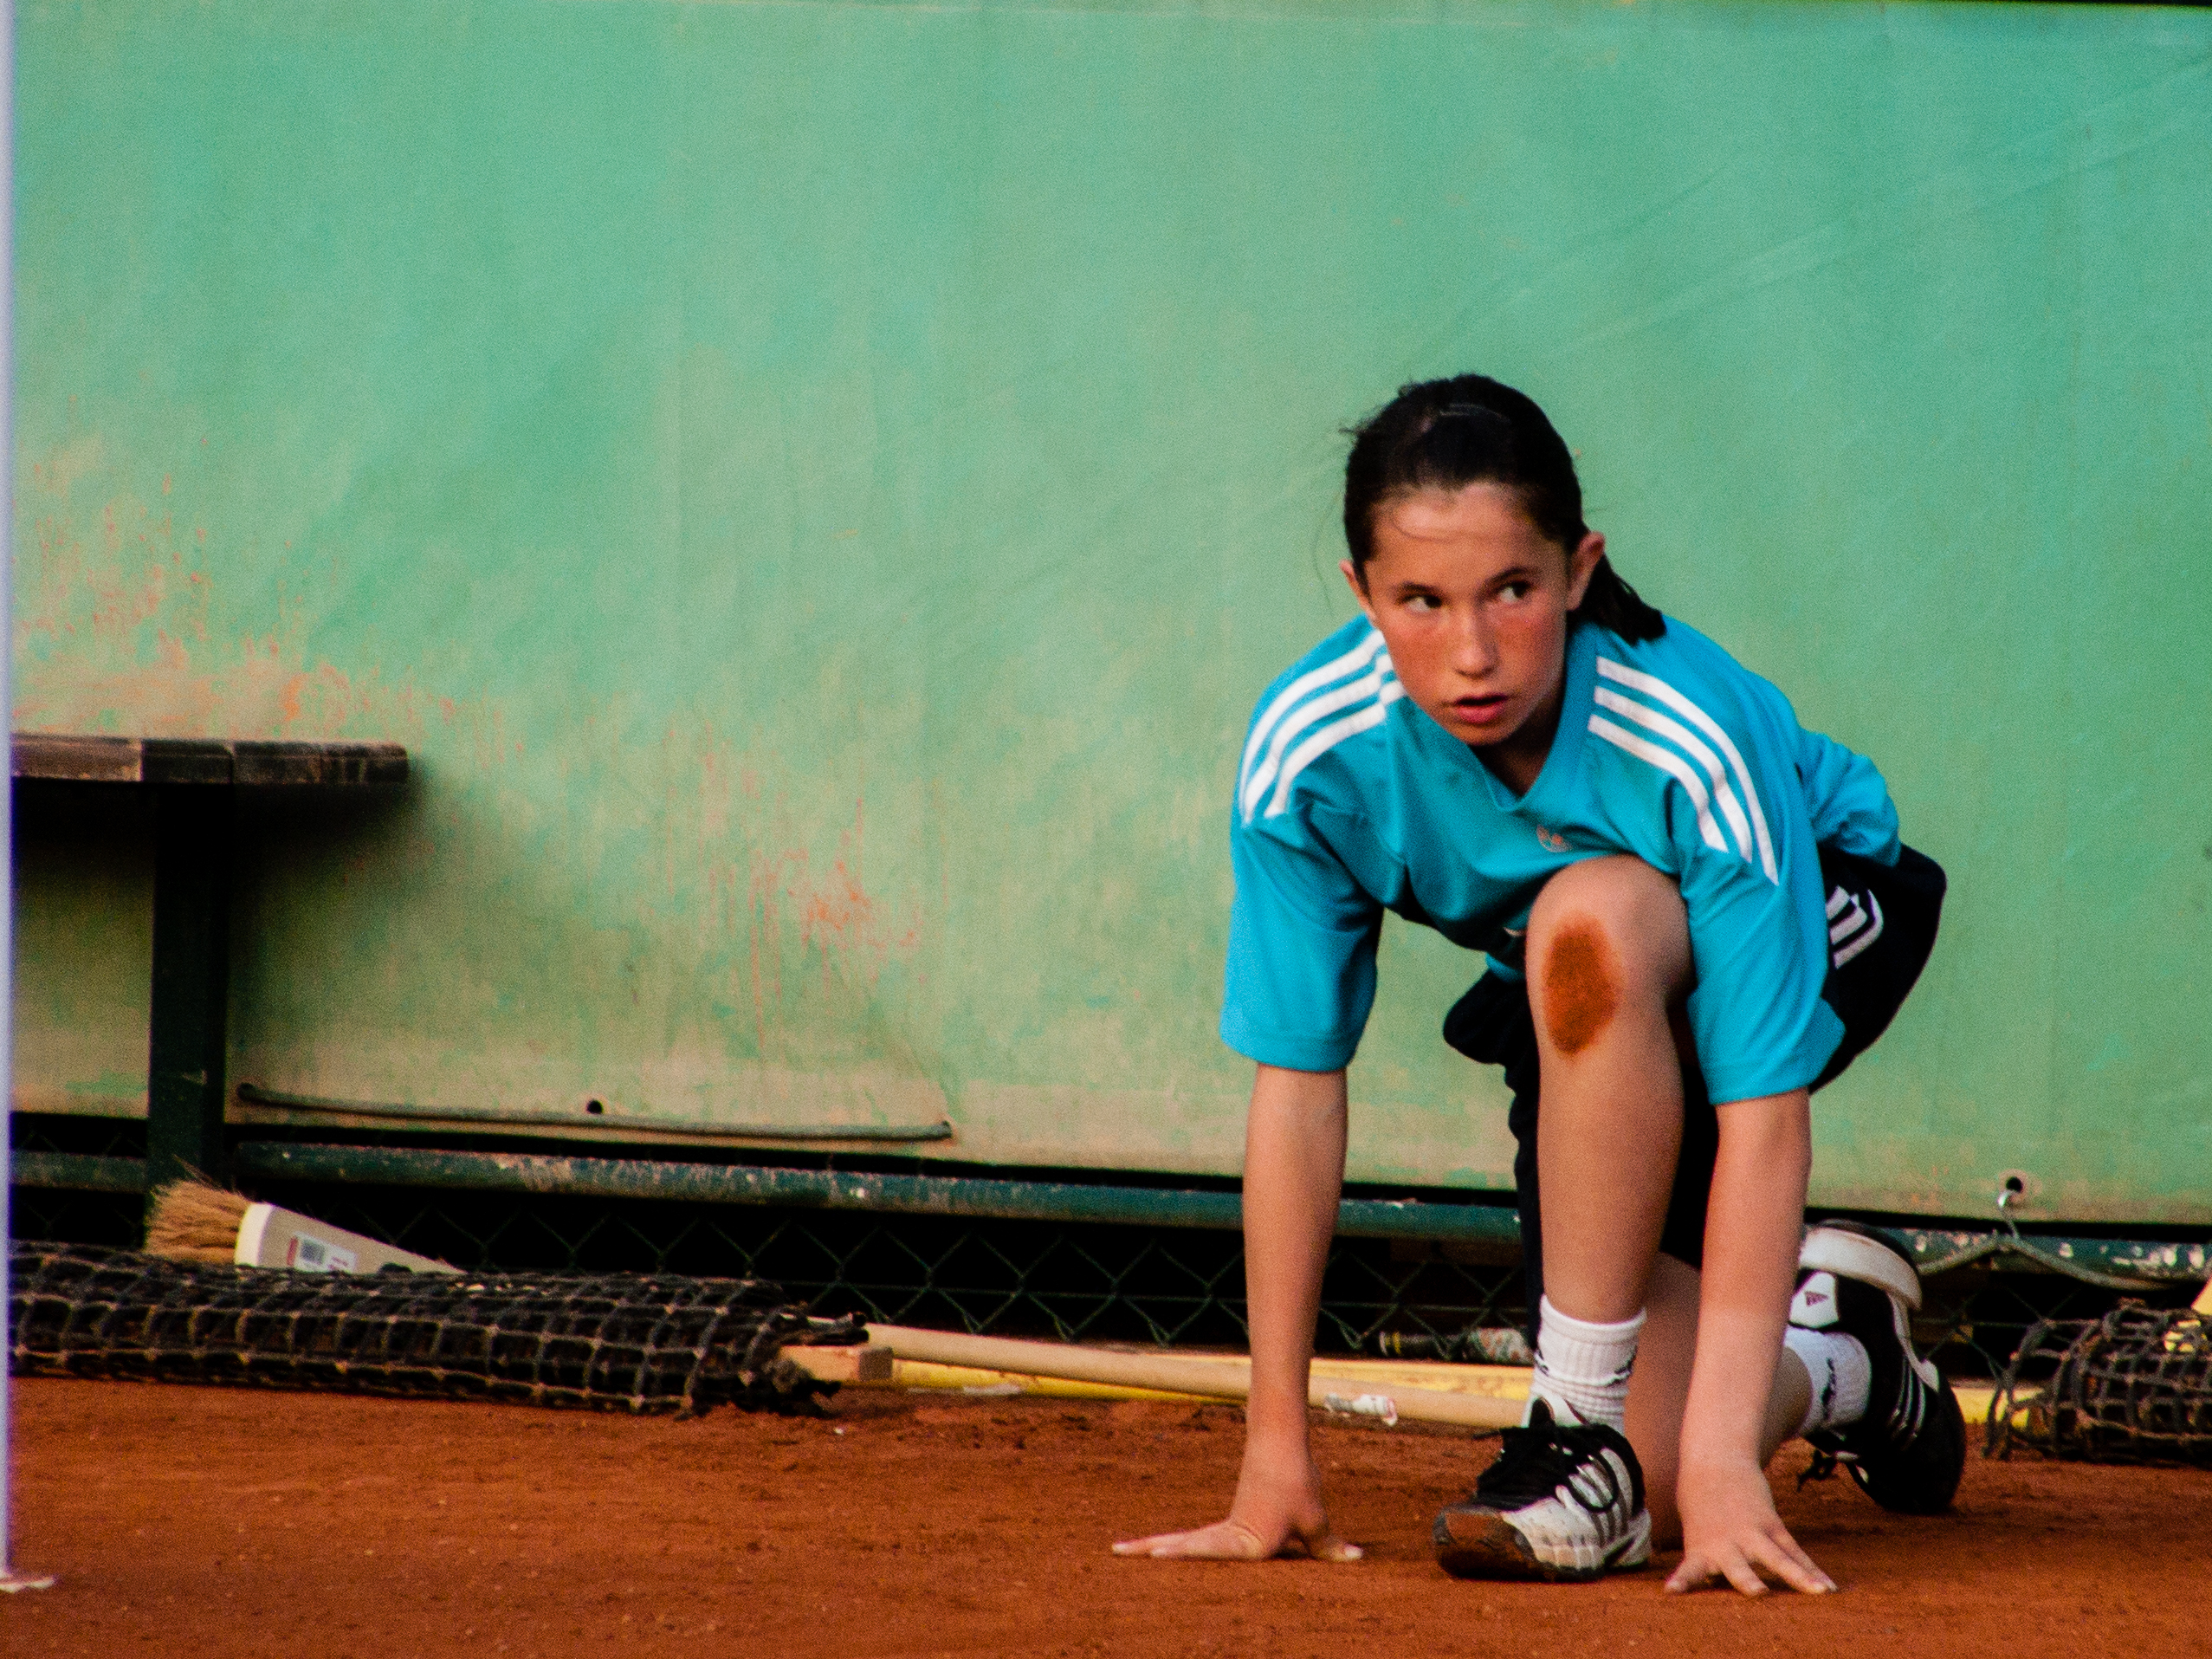
open, paris, leg, sitting, french, tennis, roland, 2008, rolandgarros, garros, sports, human positions